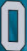
Number: 0